Aphrosaurus

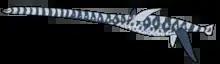
Life restoration

"Aphrosaurus" was a large, highly derived plesiosaur. A 2005 study by O’Keefe et al. comparing the body size and proportions of plesiosaurs across time show that "Aphrosaurus", like other late-Cretaceous plesiosaurs, was comparatively large, and a 2001 study also by O’Keefe comparing flipper aspect ratio with equivalent wing proportions on birds and planes indicate a gliding, long-distance type of travel with low agility. Welles described it as "likely less active than "Morenosaurus"."